Education in Poland

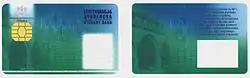
Polish student ID

Poland follows the Bologna scheme and most of its tertiary level programmes are made of two cycles: a three-year bachelor's degree followed by a two-year master's degree. Some master's degrees are however granted after a unique long-cycle programme, lasting between four and six years (Ex: five years for pharmacy, six year for medicine). Doctoral programmes are achieved in about three years. The diploma of primary school teachers requires three years of study within a teacher training college. Vocational education is handled by post-secondary school ("szkoła policealna") with programmes lasting two and a half years.